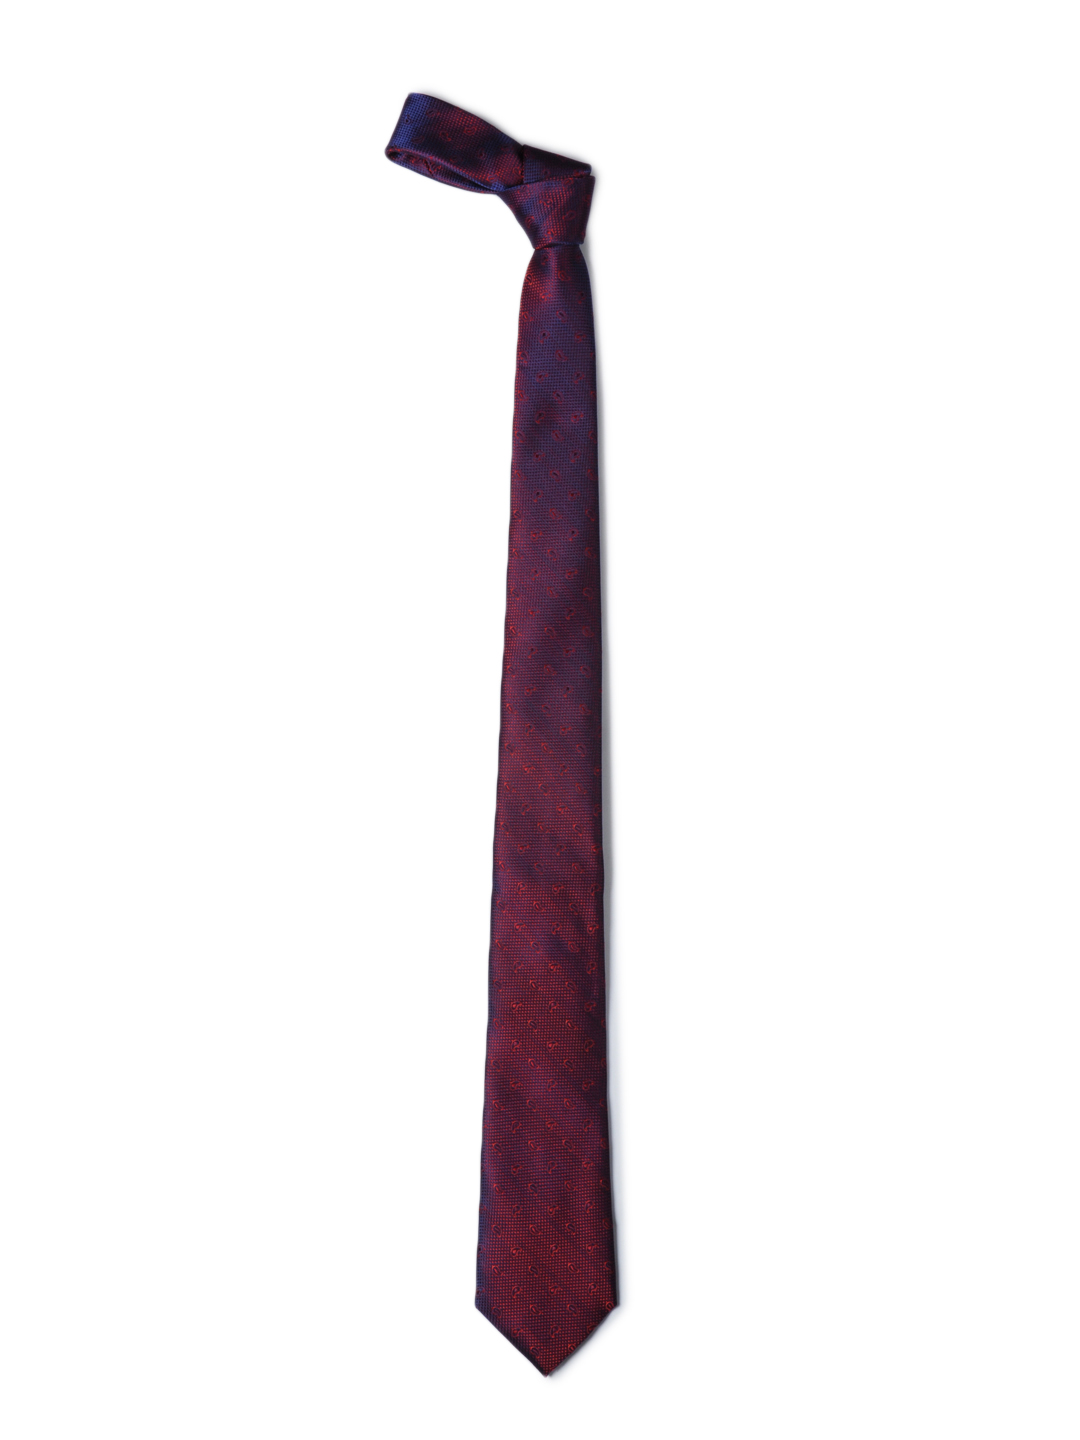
Park Avenue Men Purple Tie
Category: Accessories / Ties / Ties
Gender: Men
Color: Purple
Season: Summer 2012
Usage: Casual